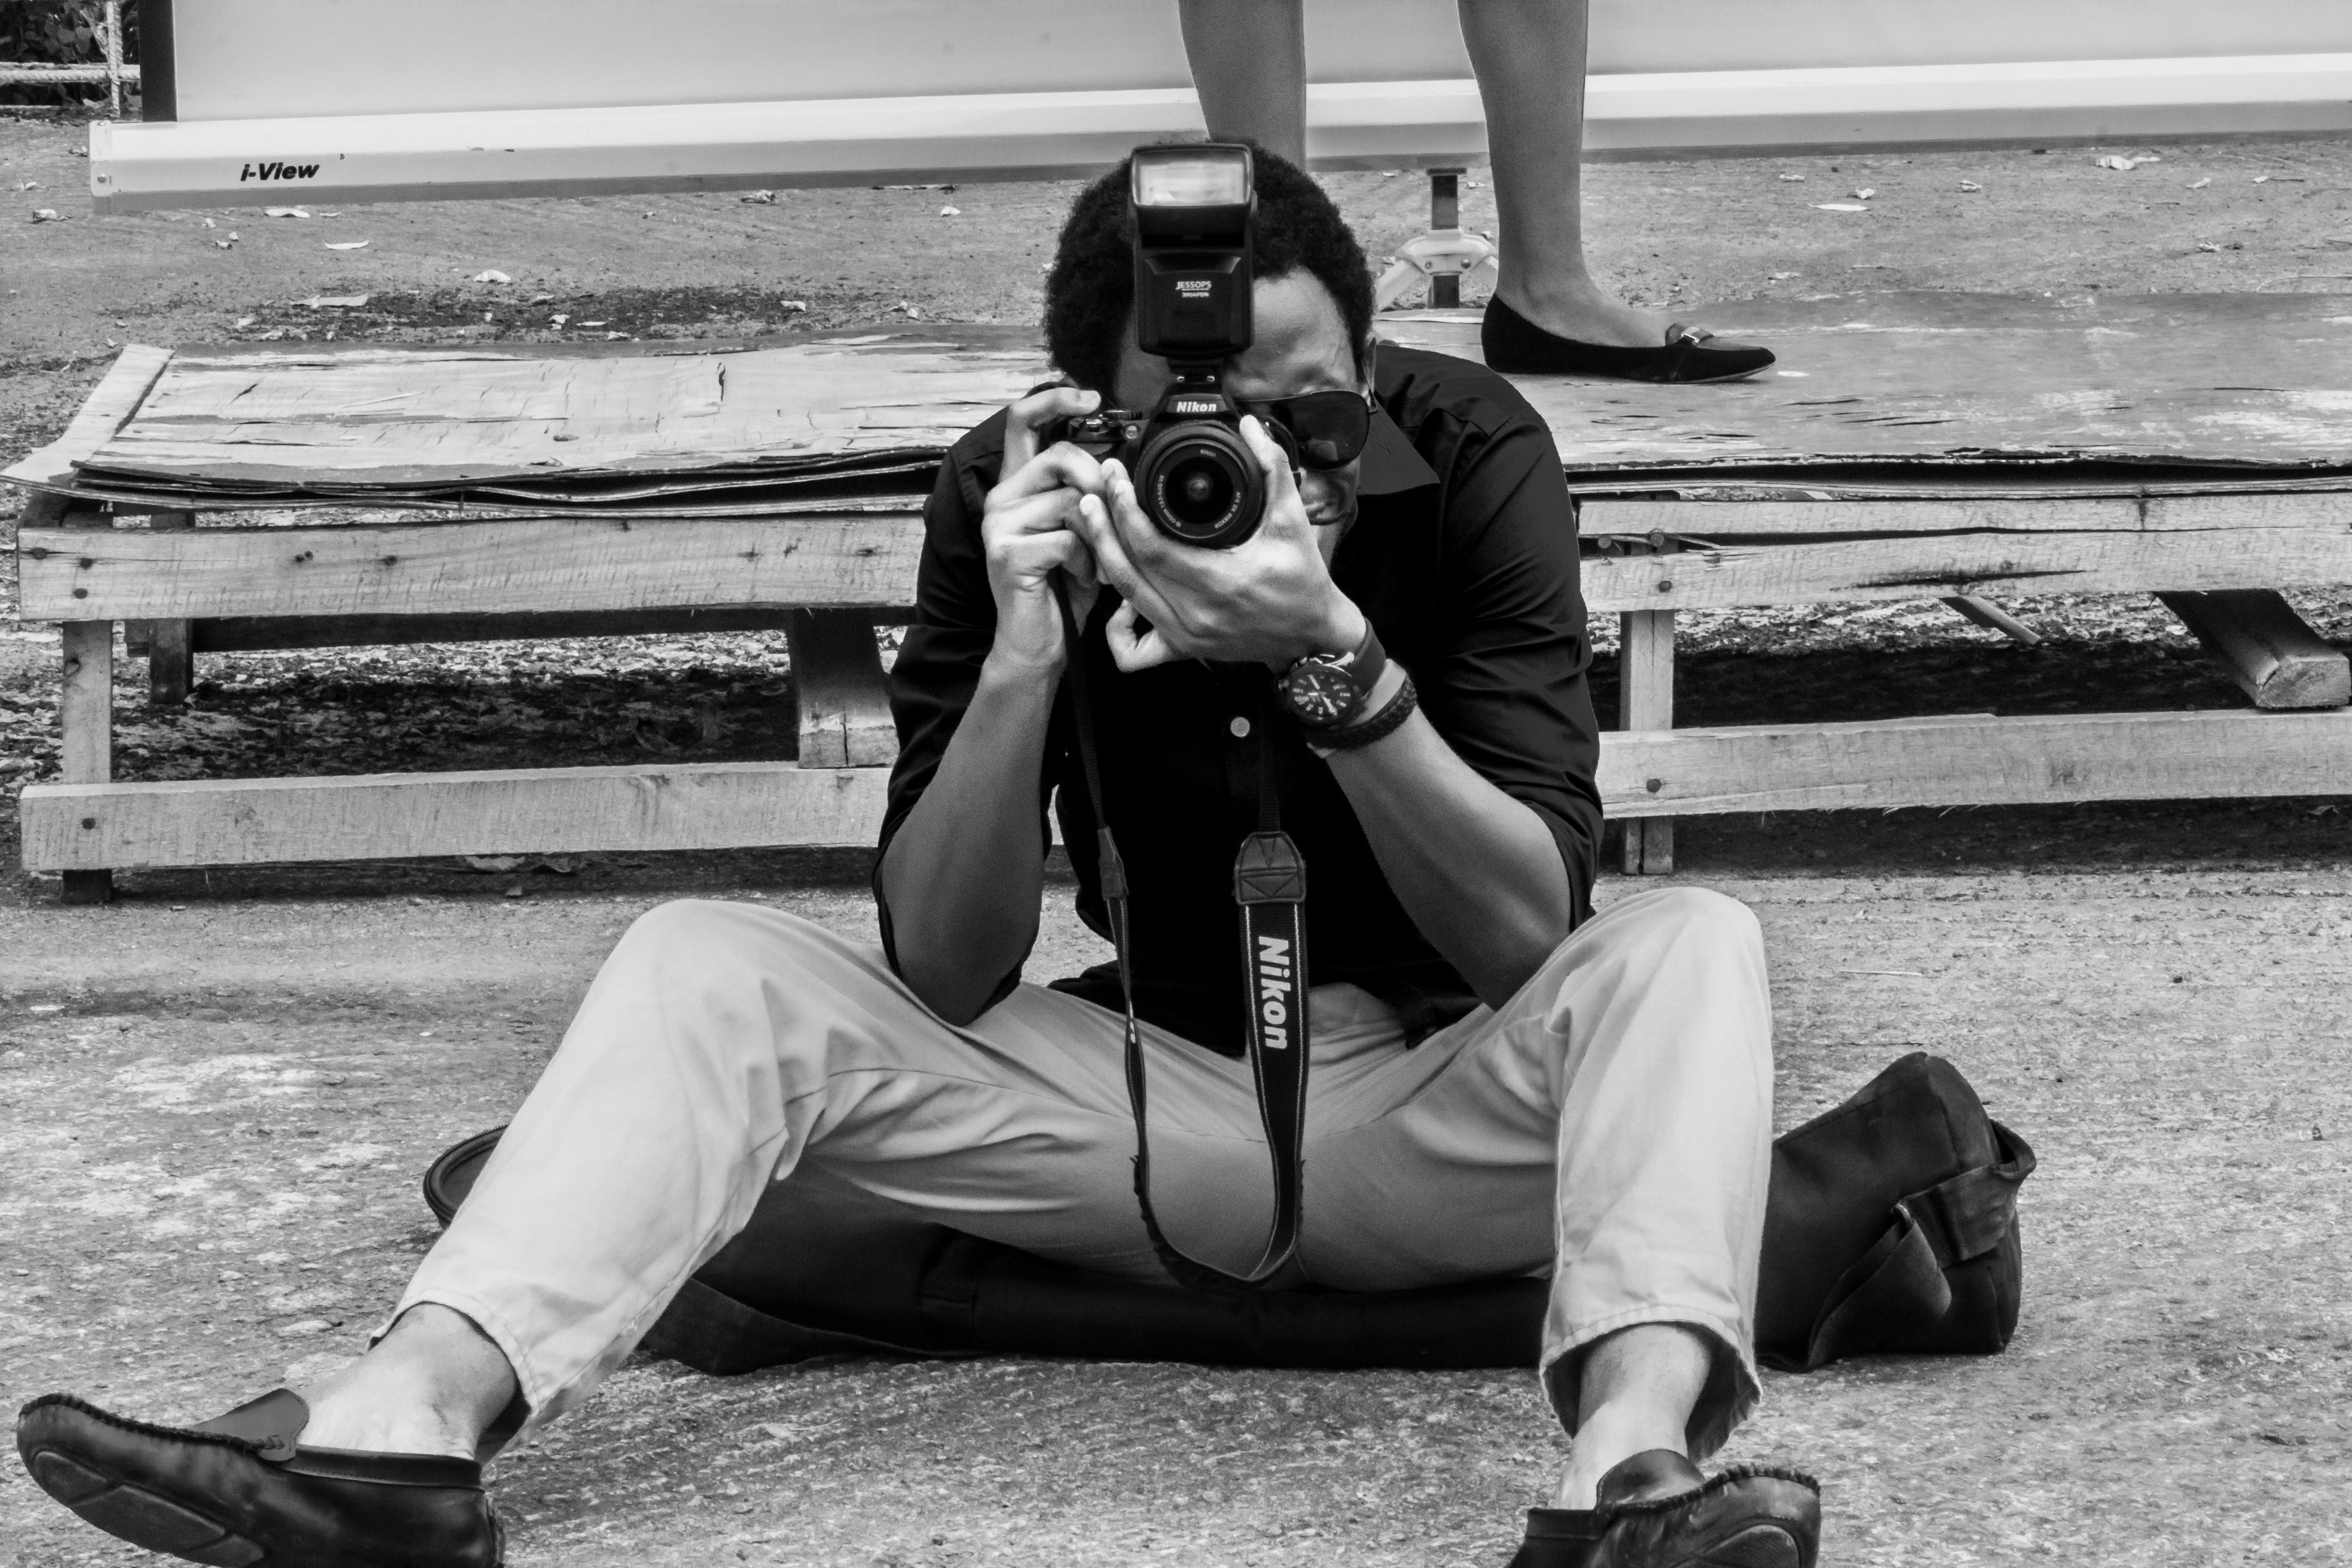
man, person, black and white, white, photography, photographer, guy, model, sitting, child, human, clothing, black, monochrome, lady, footwear, photograph, beauty, image, photo shoot, taking pictures, monochrome photography, portrait photography, human positions